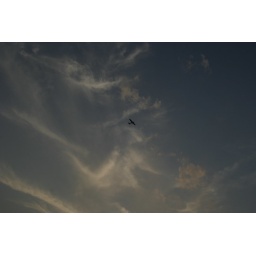
aeroplane in sky